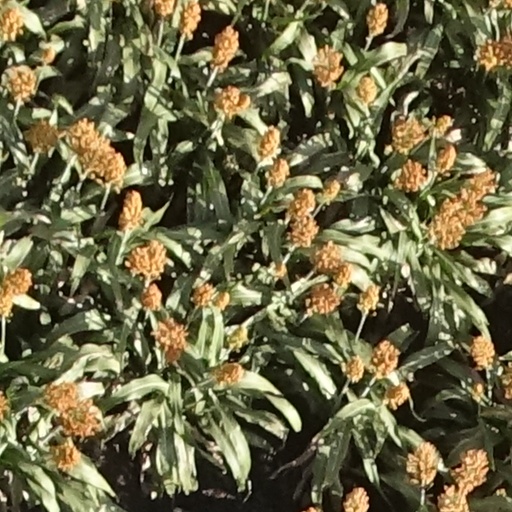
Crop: sorghum